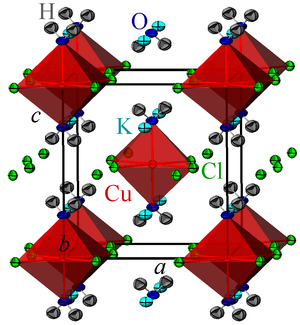
La mitscherlichite est un minéral de formule K₂CuCl₄·2H₂O.